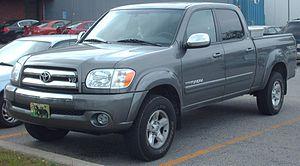
Le Tundra est un pick-up réalisé par Toyota. La première génération a été introduite en 1999 et a été remplacée en 2007 par une seconde version.